Wrestle Kingdom 17

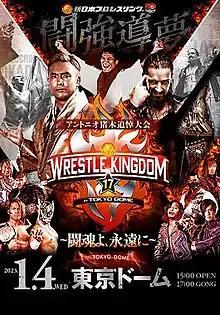
Promotional poster for night 1 featuring various NJPW wrestlers and Antonio Inoki

Wrestle Kingdom 17 was a two-day professional wrestling pay-per-view (PPV) event co-produced by the New Japan Pro-Wrestling (NJPW) and Pro Wrestling Noah (Noah) promotions. The first day of the event took place on January 4, 2023, at the Tokyo Dome in Tokyo, Japan and the second day of the event took place on January 21, 2023, at the Yokohama Arena in Yokohama, Japan. It is the 32nd January 4 Tokyo Dome Show and the 17th promoted under the Wrestle Kingdom name. The event was held in honor of the NJPW founder Antonio Inoki, who died on October 1, 2022.